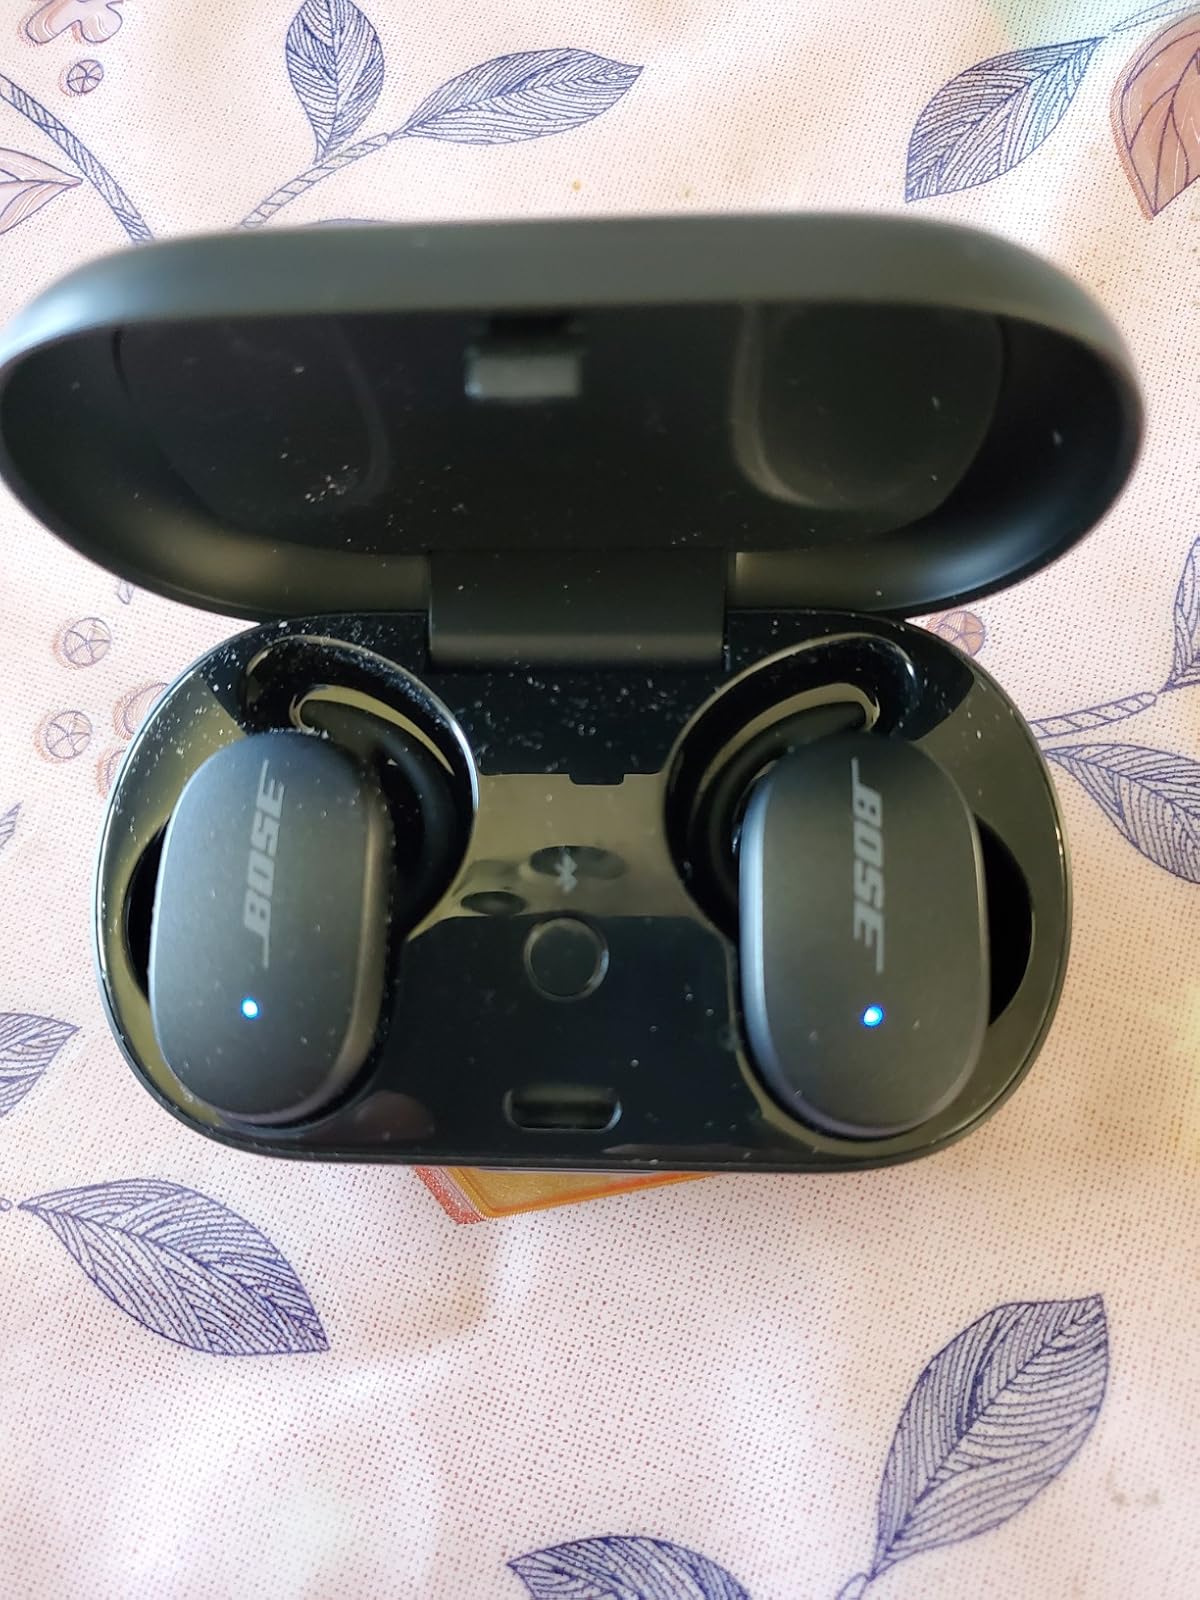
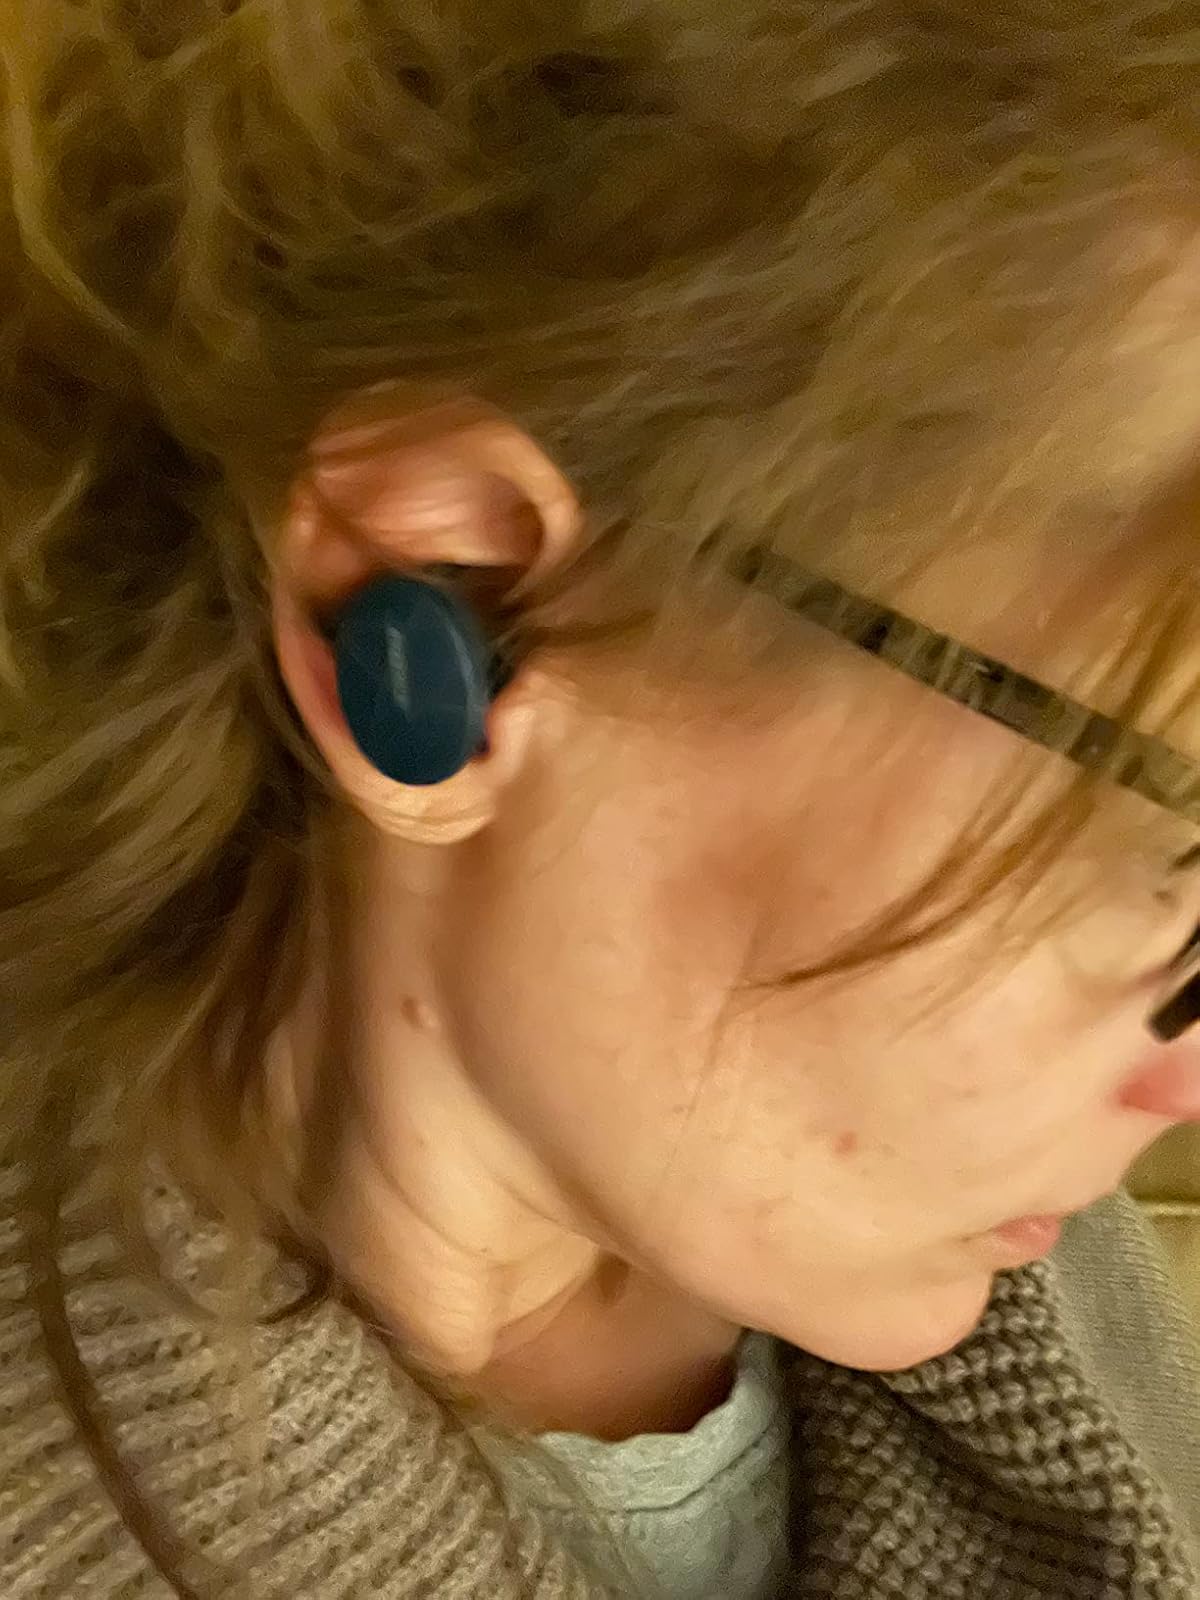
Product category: earbuds
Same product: no